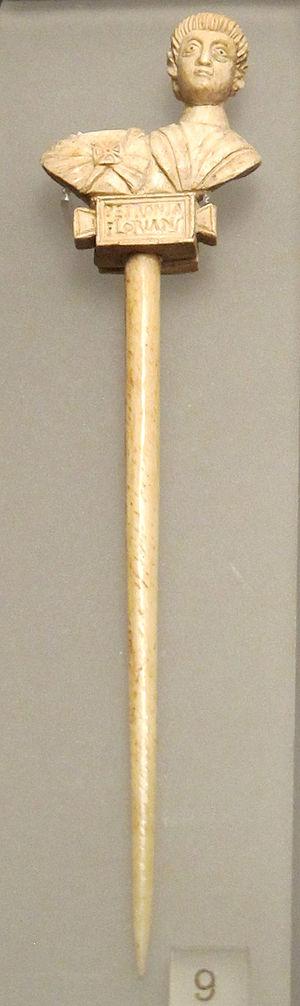
Le palais Massimo des Thermes est un palais du XIXᵉ siècle, situé à Rome, dans le quartier de Castro Pretorio, sur la Piazza dei Cinquecento, près de la gare Termini. Il doit son nom à la famille Massimo, qui en fut propriétaire, et aux thermes de Dioclétien, dont il est voisin.